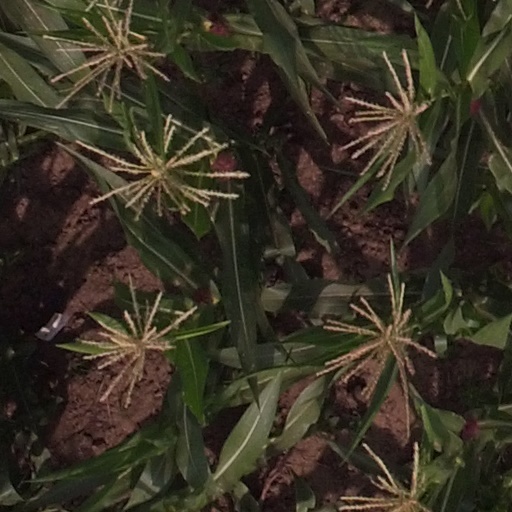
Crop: maize; corn